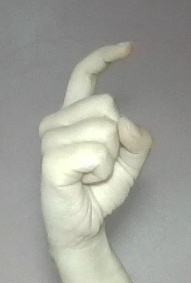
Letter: ra